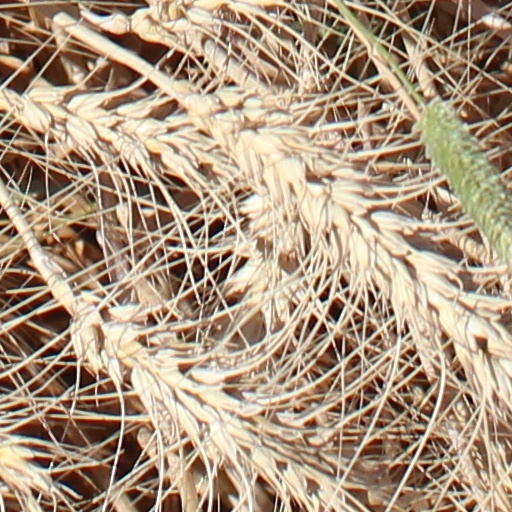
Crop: wheat